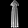
Label: Dress